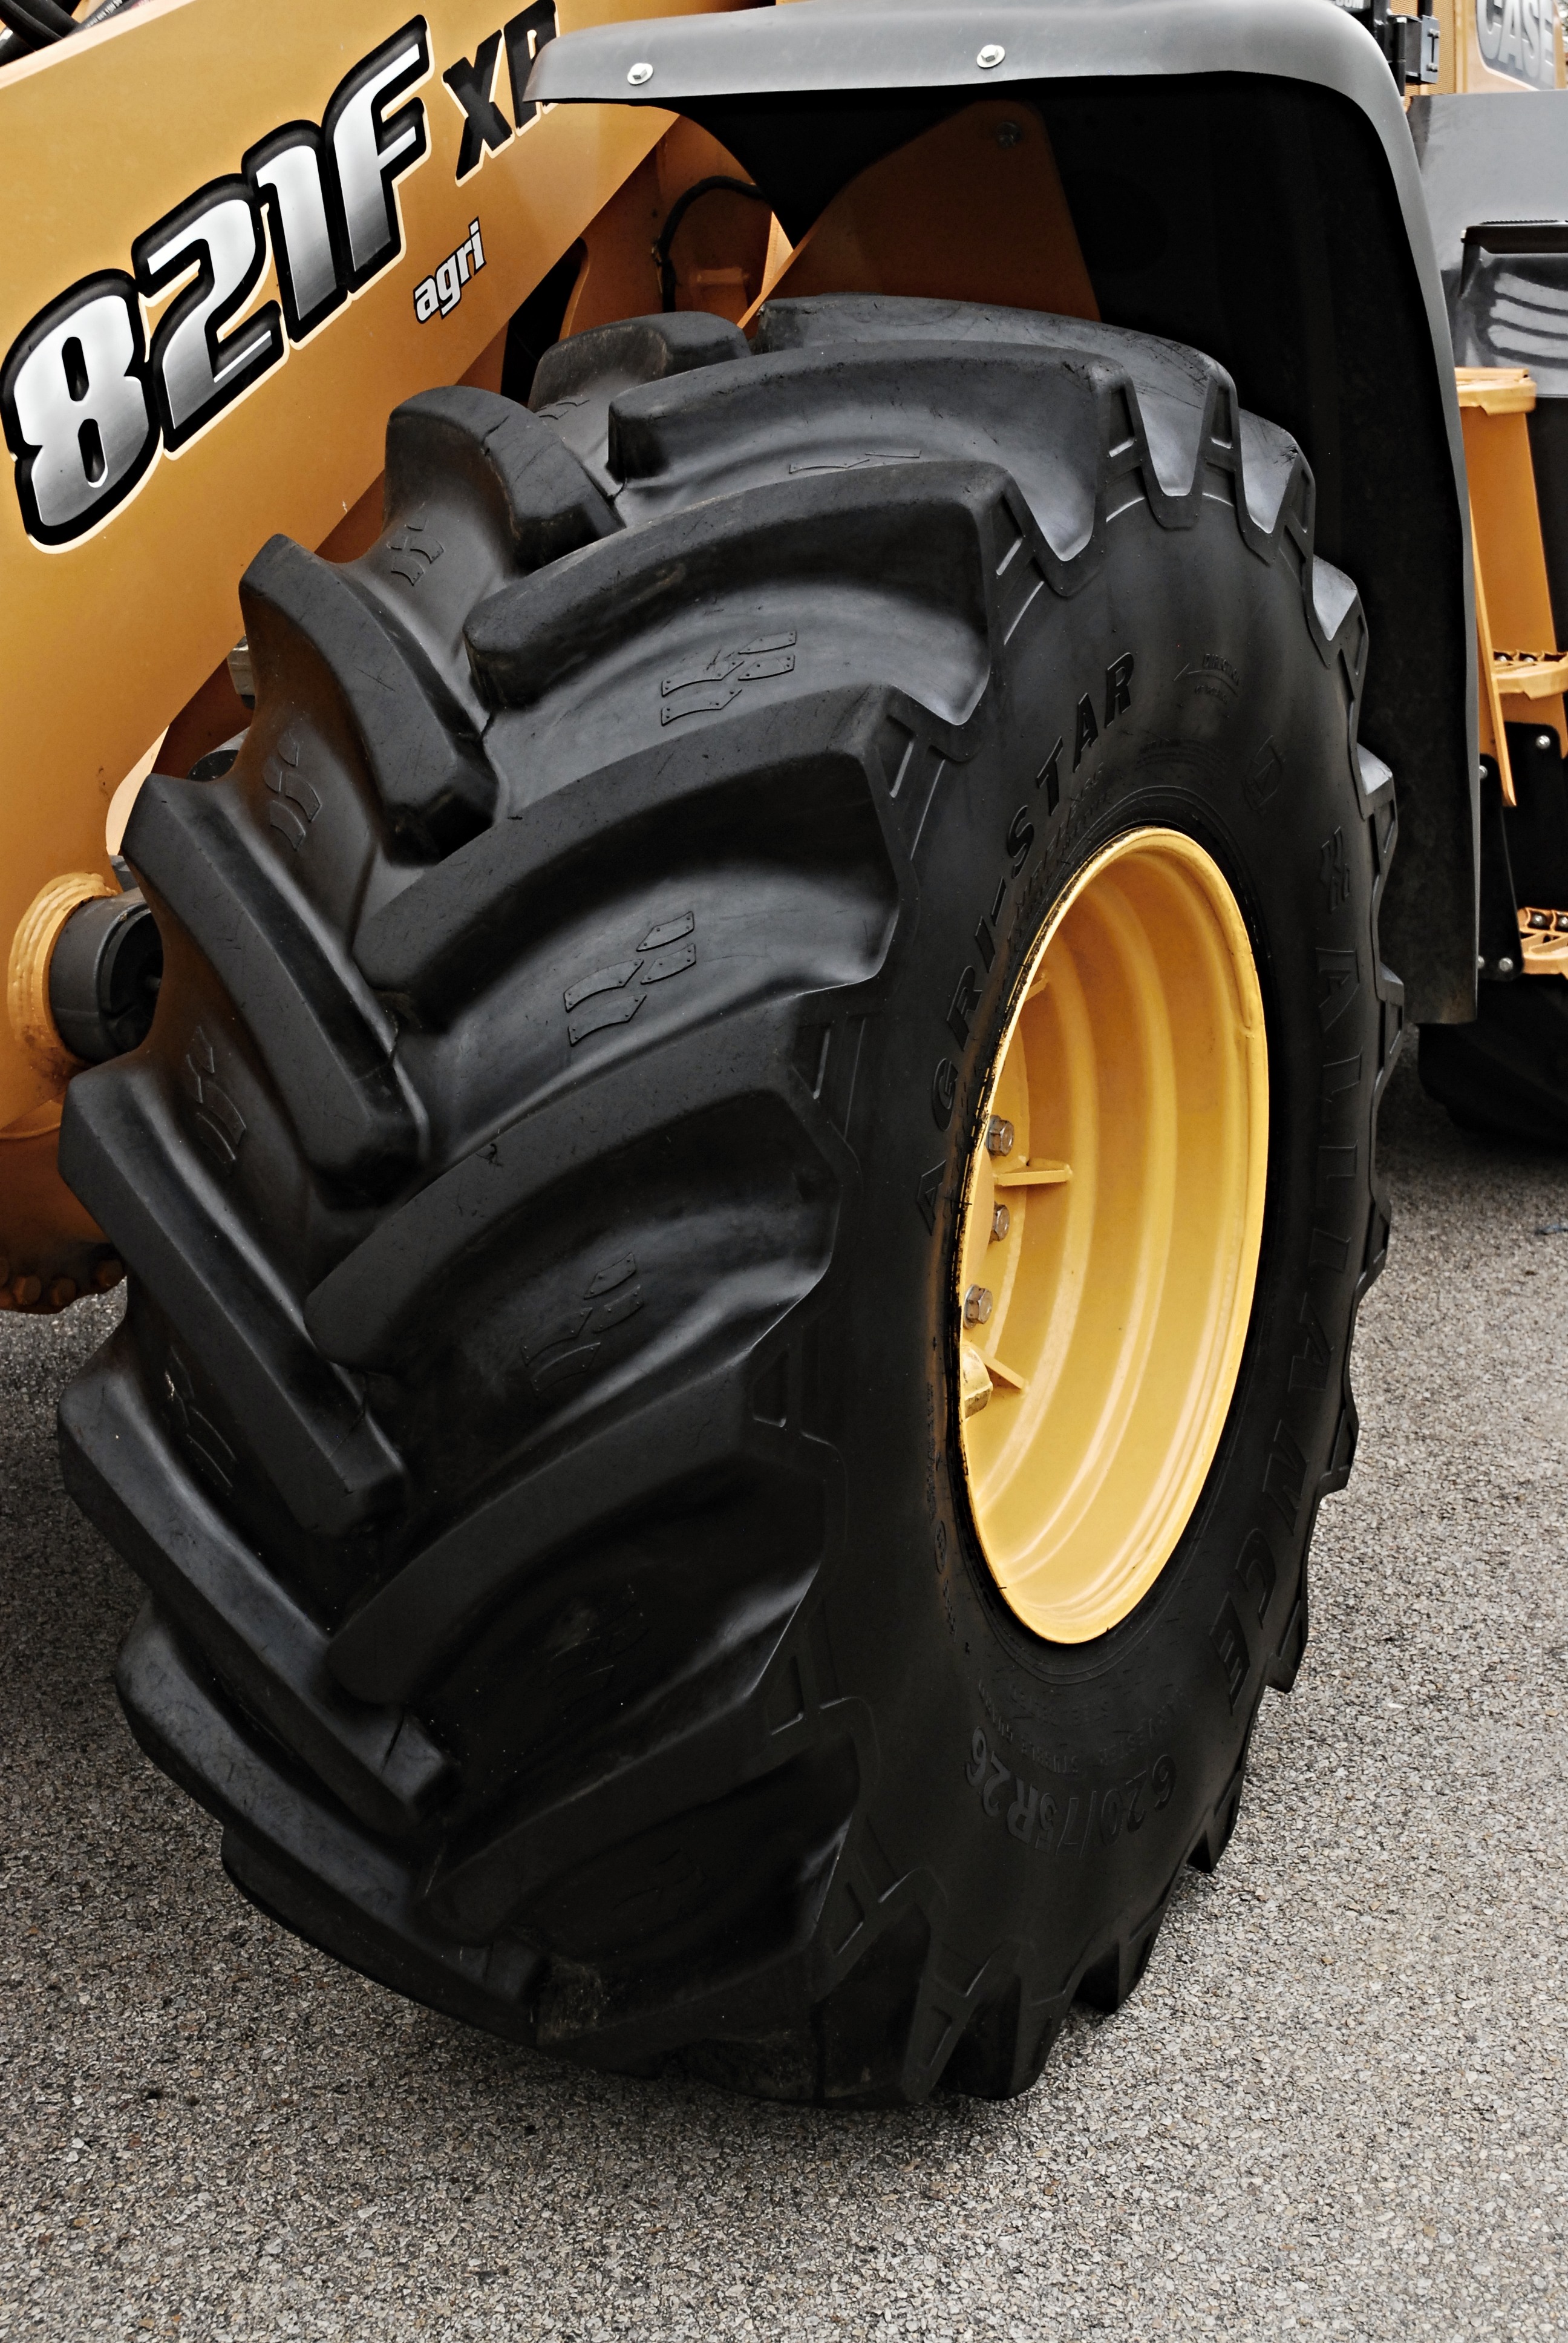
car, wheel, round, vehicle, spoke, show, black, tire, motor vehicle, tires, rim, feeder, rubber, tread, auto part, mechanization, automotive exterior, automotive design, automotive tire, formula one tyres, synthetic rubber, natural rubber, tire care, bread basket, automotive wheel system